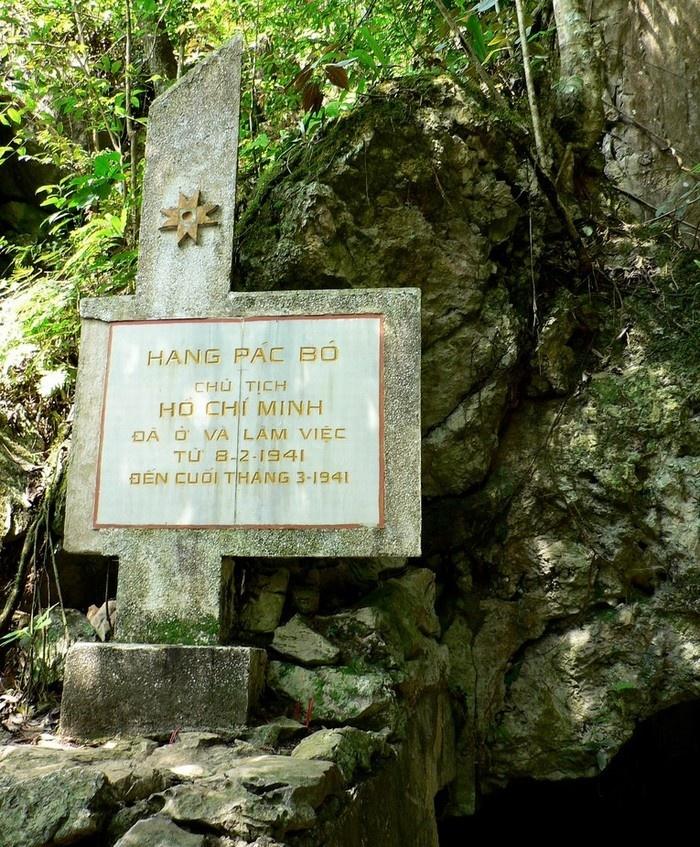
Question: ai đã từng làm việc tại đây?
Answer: chủ tịch hồ chí minh